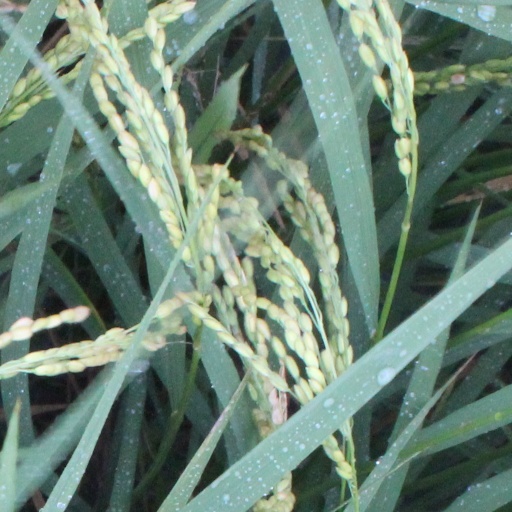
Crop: rice